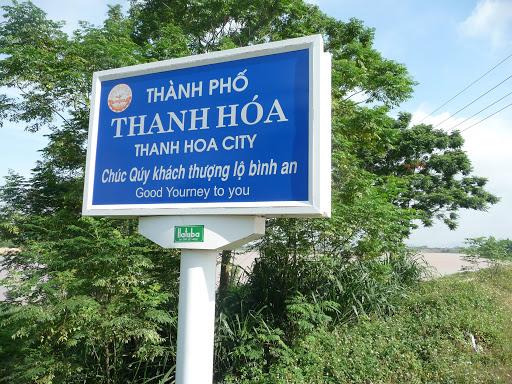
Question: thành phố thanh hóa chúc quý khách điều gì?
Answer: thành phố thanh hóa chúc quý khách thượng lộ bình an